Assemble with Care

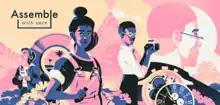

Assemble with Care is a 2019 puzzle video game developed and published by Ustwo. The game centers on an antique restorer who goes around a town fixing broken objects. The game released September 2019 for iOS, MacOS, and tvOS as a launch title for Apple Arcade. A Microsoft Windows version was released on March 26. 2020.